The Hand That Signed the Paper

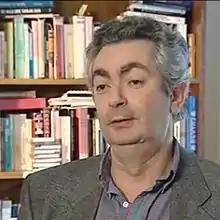
A man in a suit sitting in front of a bookshelf

Vitaly is assigned to work in the Warsaw Ghetto, where he bayonets a Jewish baby hidden in a knapsack before shooting its father. After a month, he is reassigned to Treblinka. He is tasked with burning the corpses of those who have been killed in the gas chambers and participates in the looting of victims' belongings. He describes throwing infants into the air so that another guard, known as Ivan the Terrible, could catch them on a bayonet. Another guard explains to Vitaly that Ivan is particularly brutal towards the prisoners because during the famine Jews burned down his house with his parents and six siblings trapped inside. Vitaly begins a relationship with a Polish girl named Magda, with whom he has a son named Ihor. Eventually, following a prisoner revolt, the Treblinka camp is shut down and its guards are reassigned elsewhere. Vitaly is sent to the front, leaving Magda and Ihor behind in Poland.